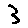
Label: 3